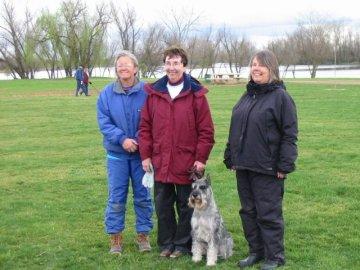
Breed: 220-n000053-standard_schnauzer